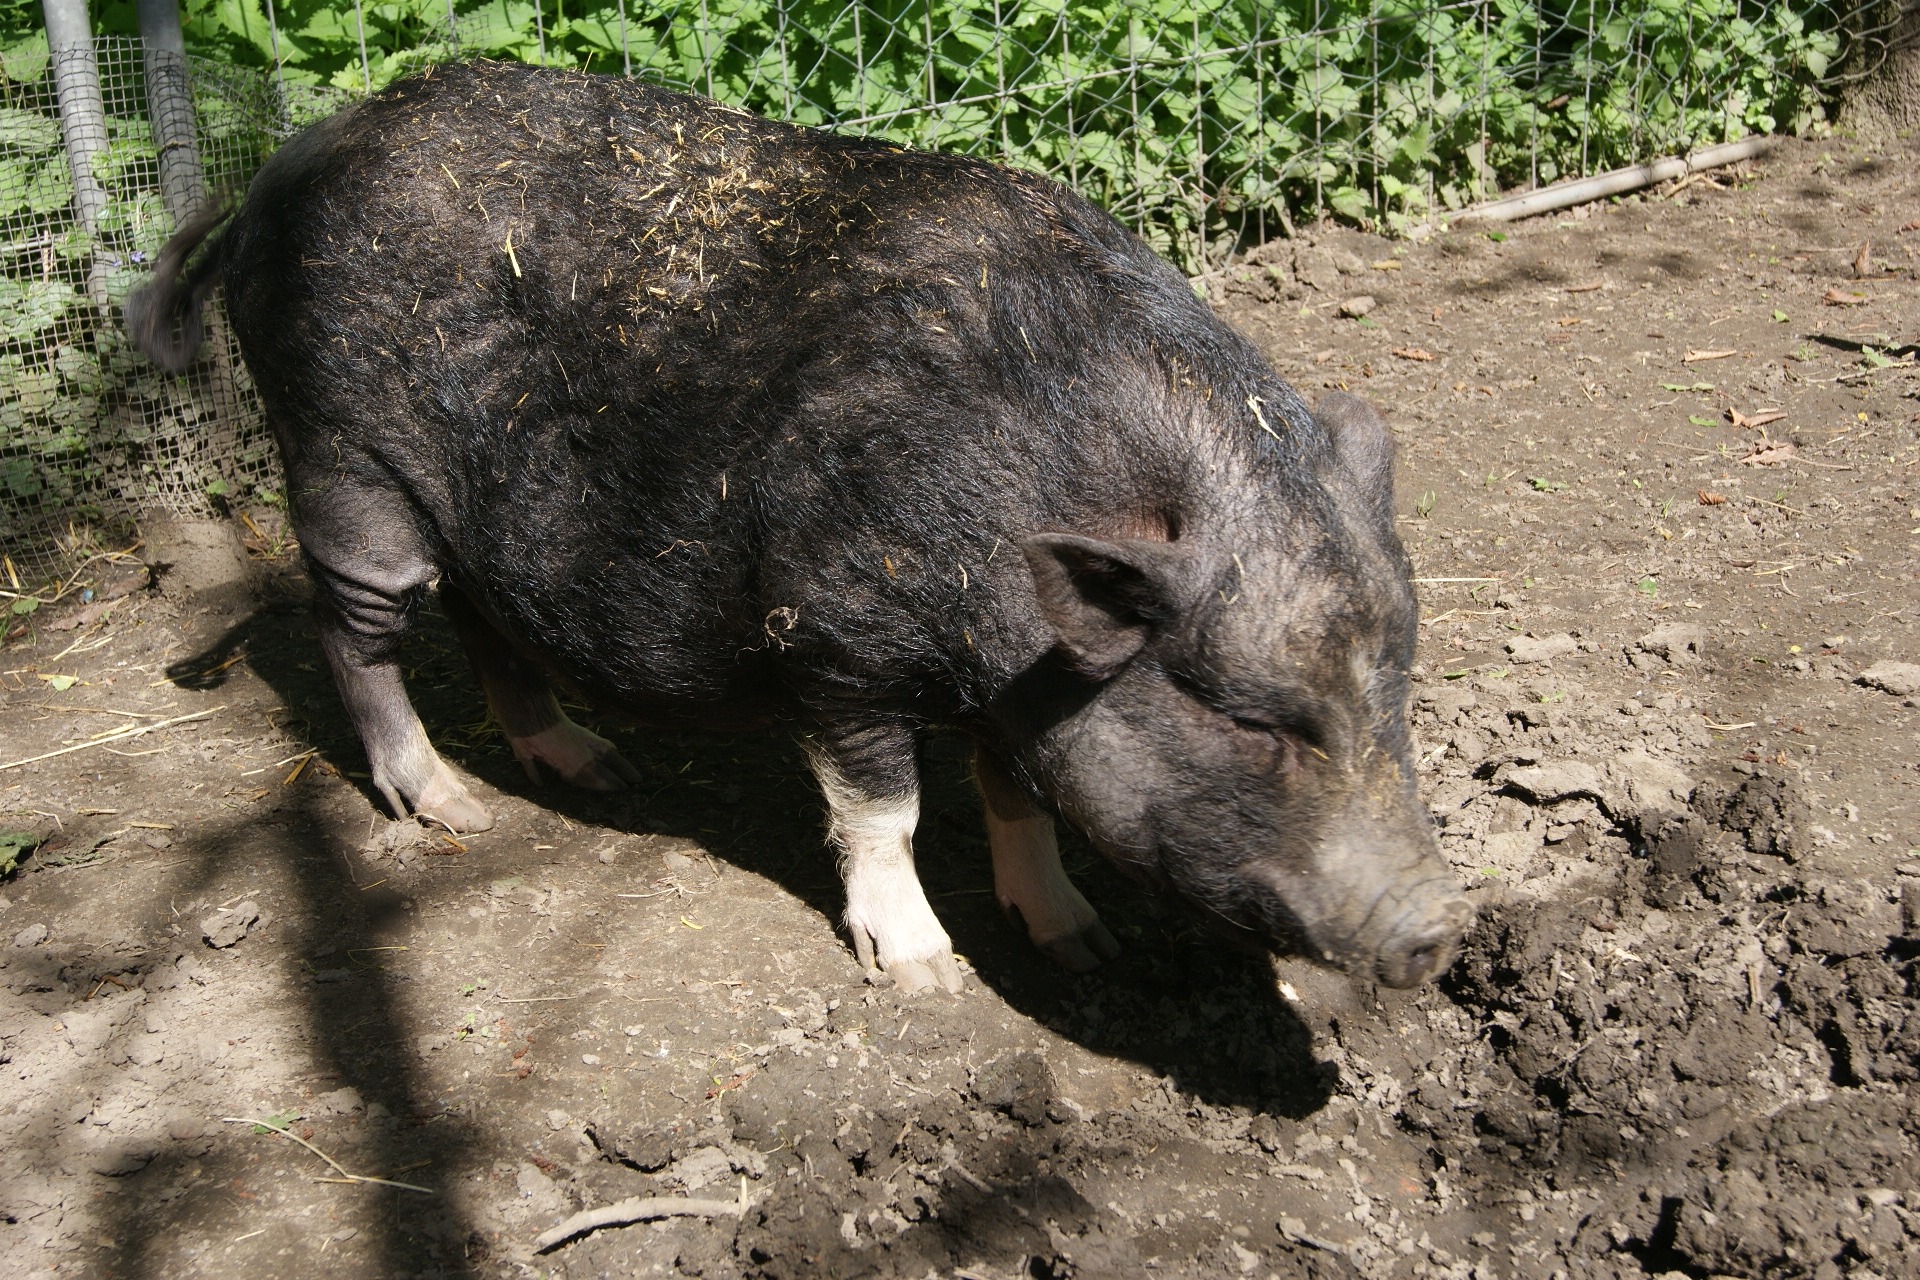
wildlife, mammal, fauna, boar, sad, pigs, vertebrate, pig, wild boar, warthog, domestic pig, pig like mammal, peccary